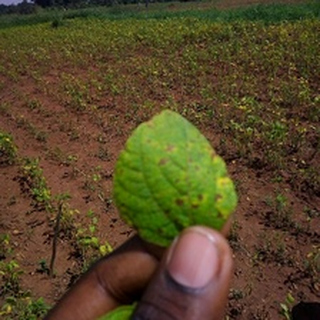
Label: bean_angular_leaf_spot